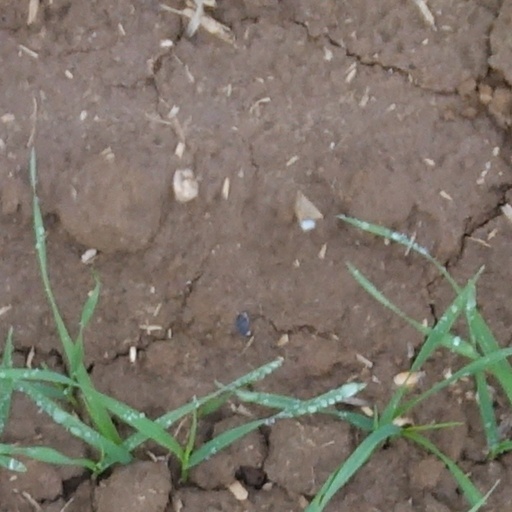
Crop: wheat